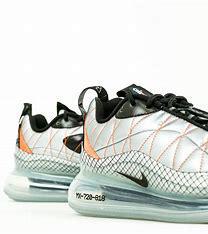
Brand: Nike
Model: MX 720 818